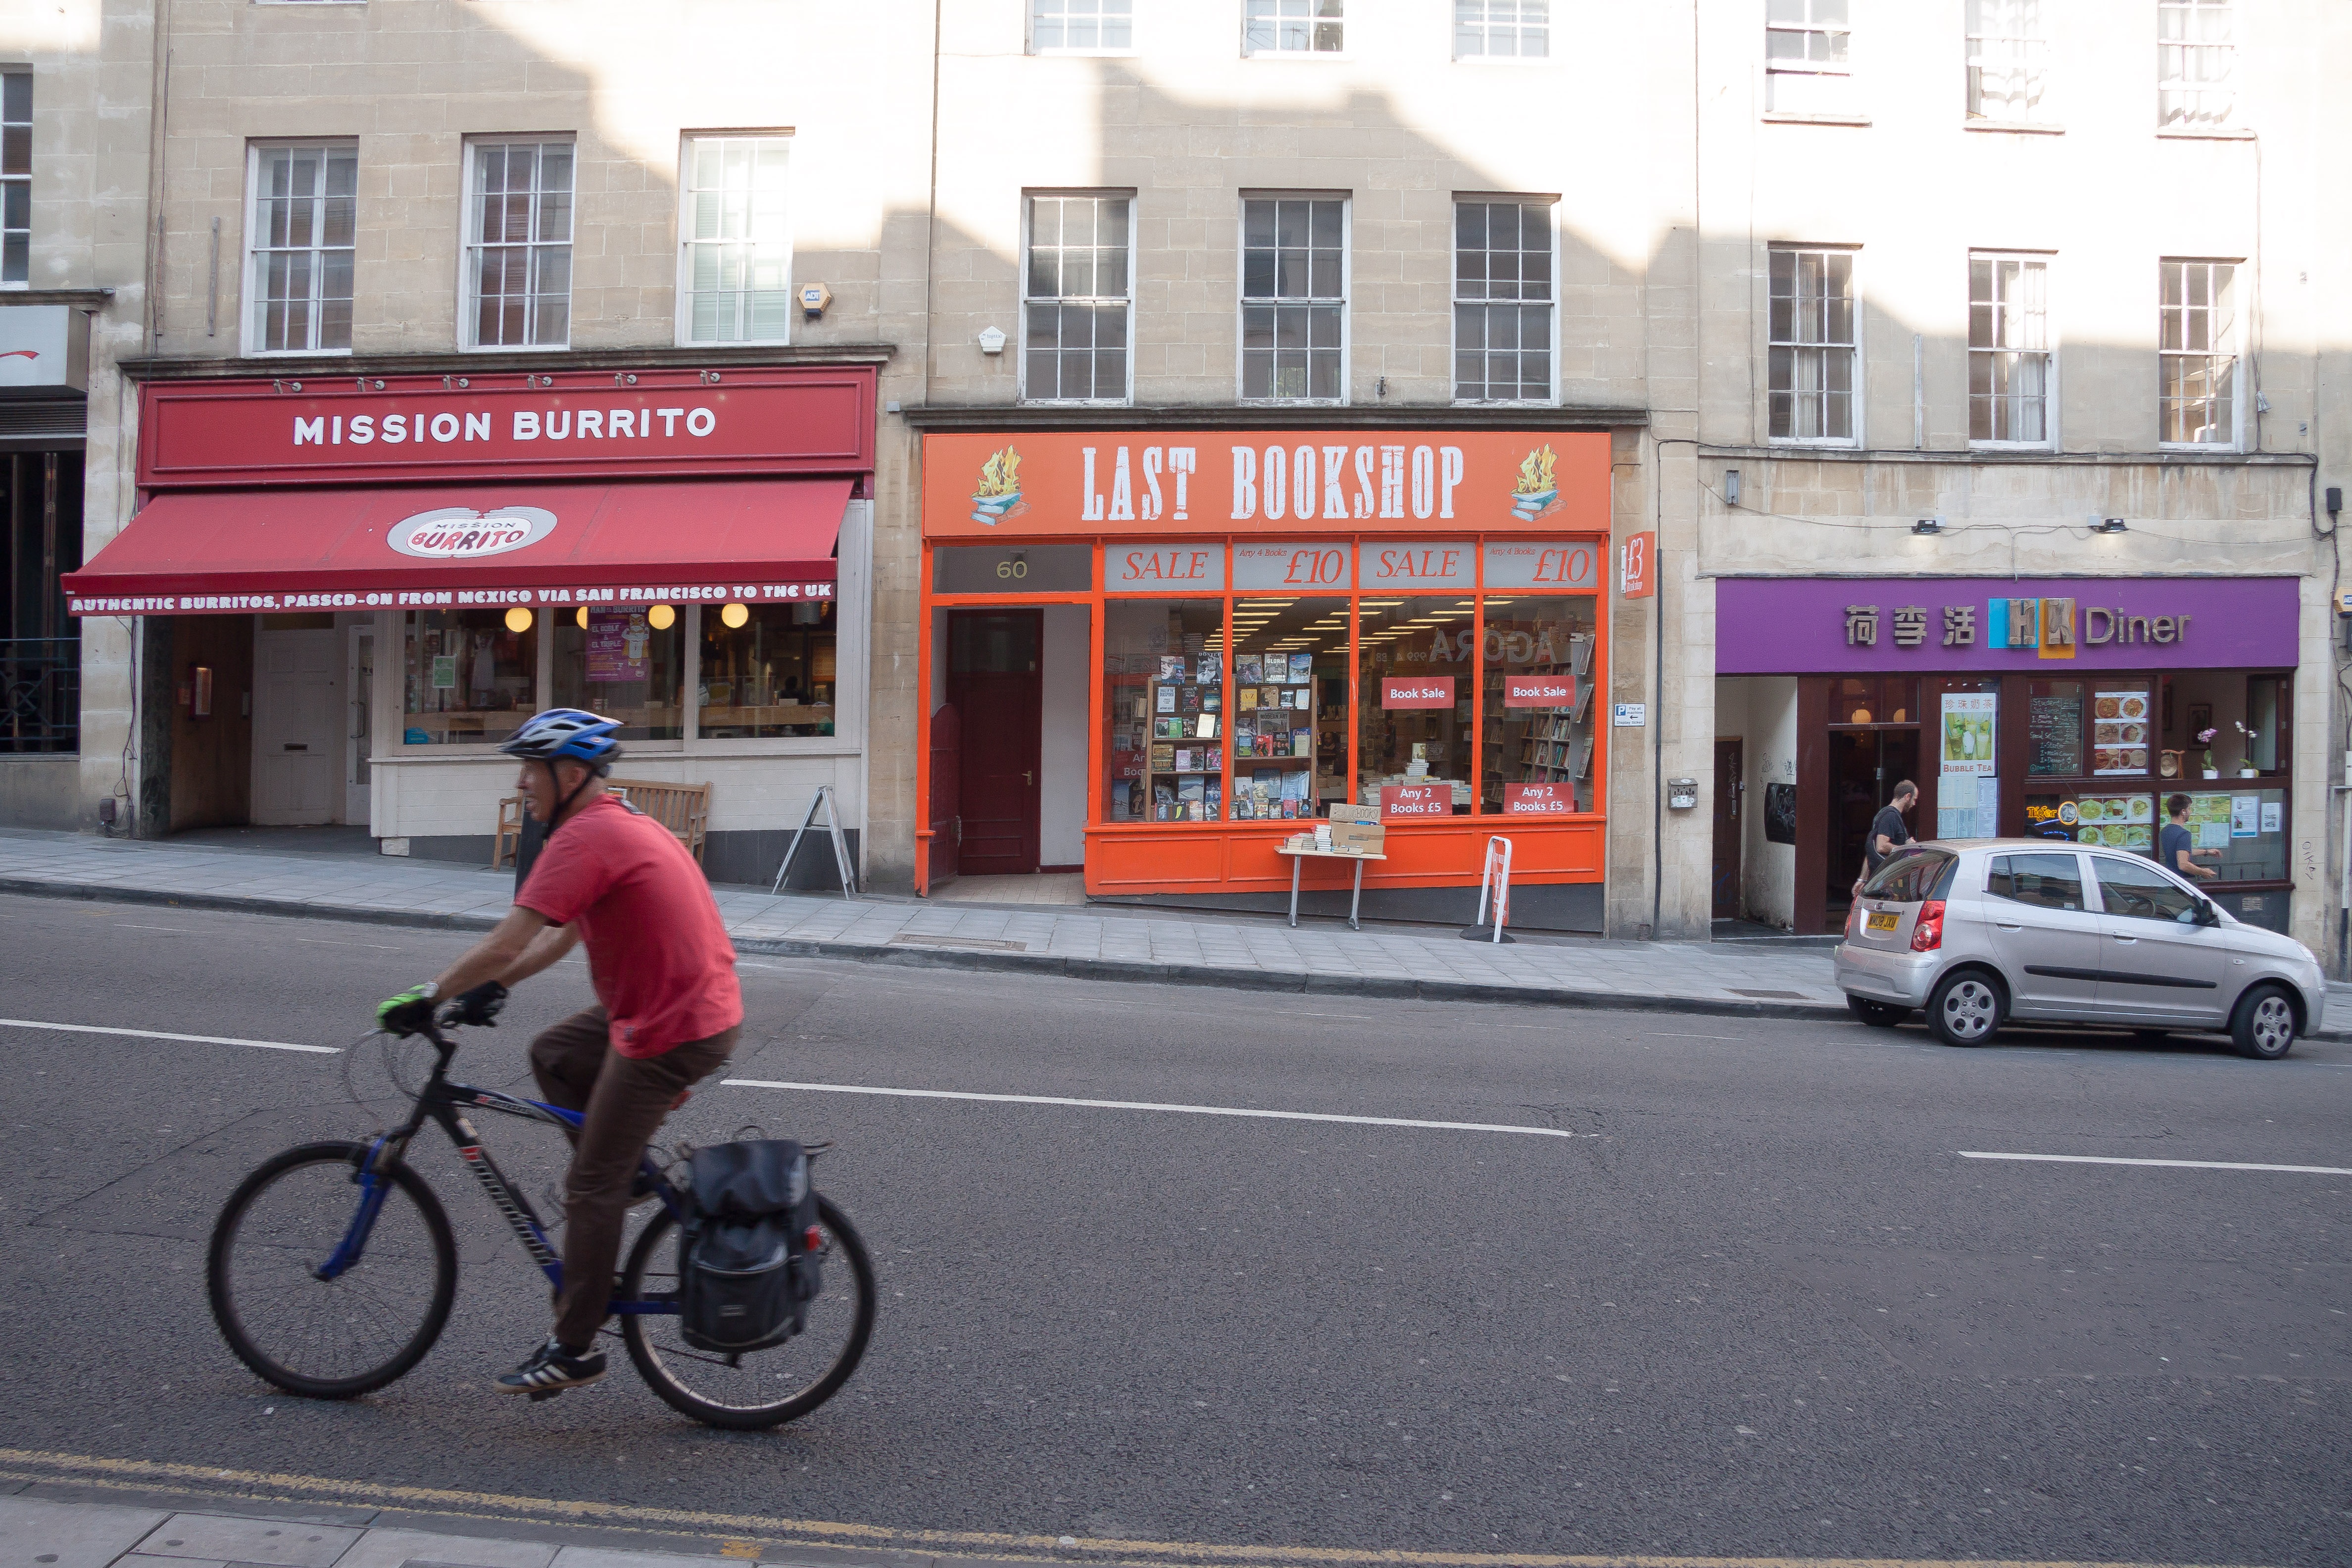
pedestrian, architecture, street, purple, building, transport, orange, red, vehicle, facade, auto, lane, england, cycling, shops, historically, bristol, cyclists, park road